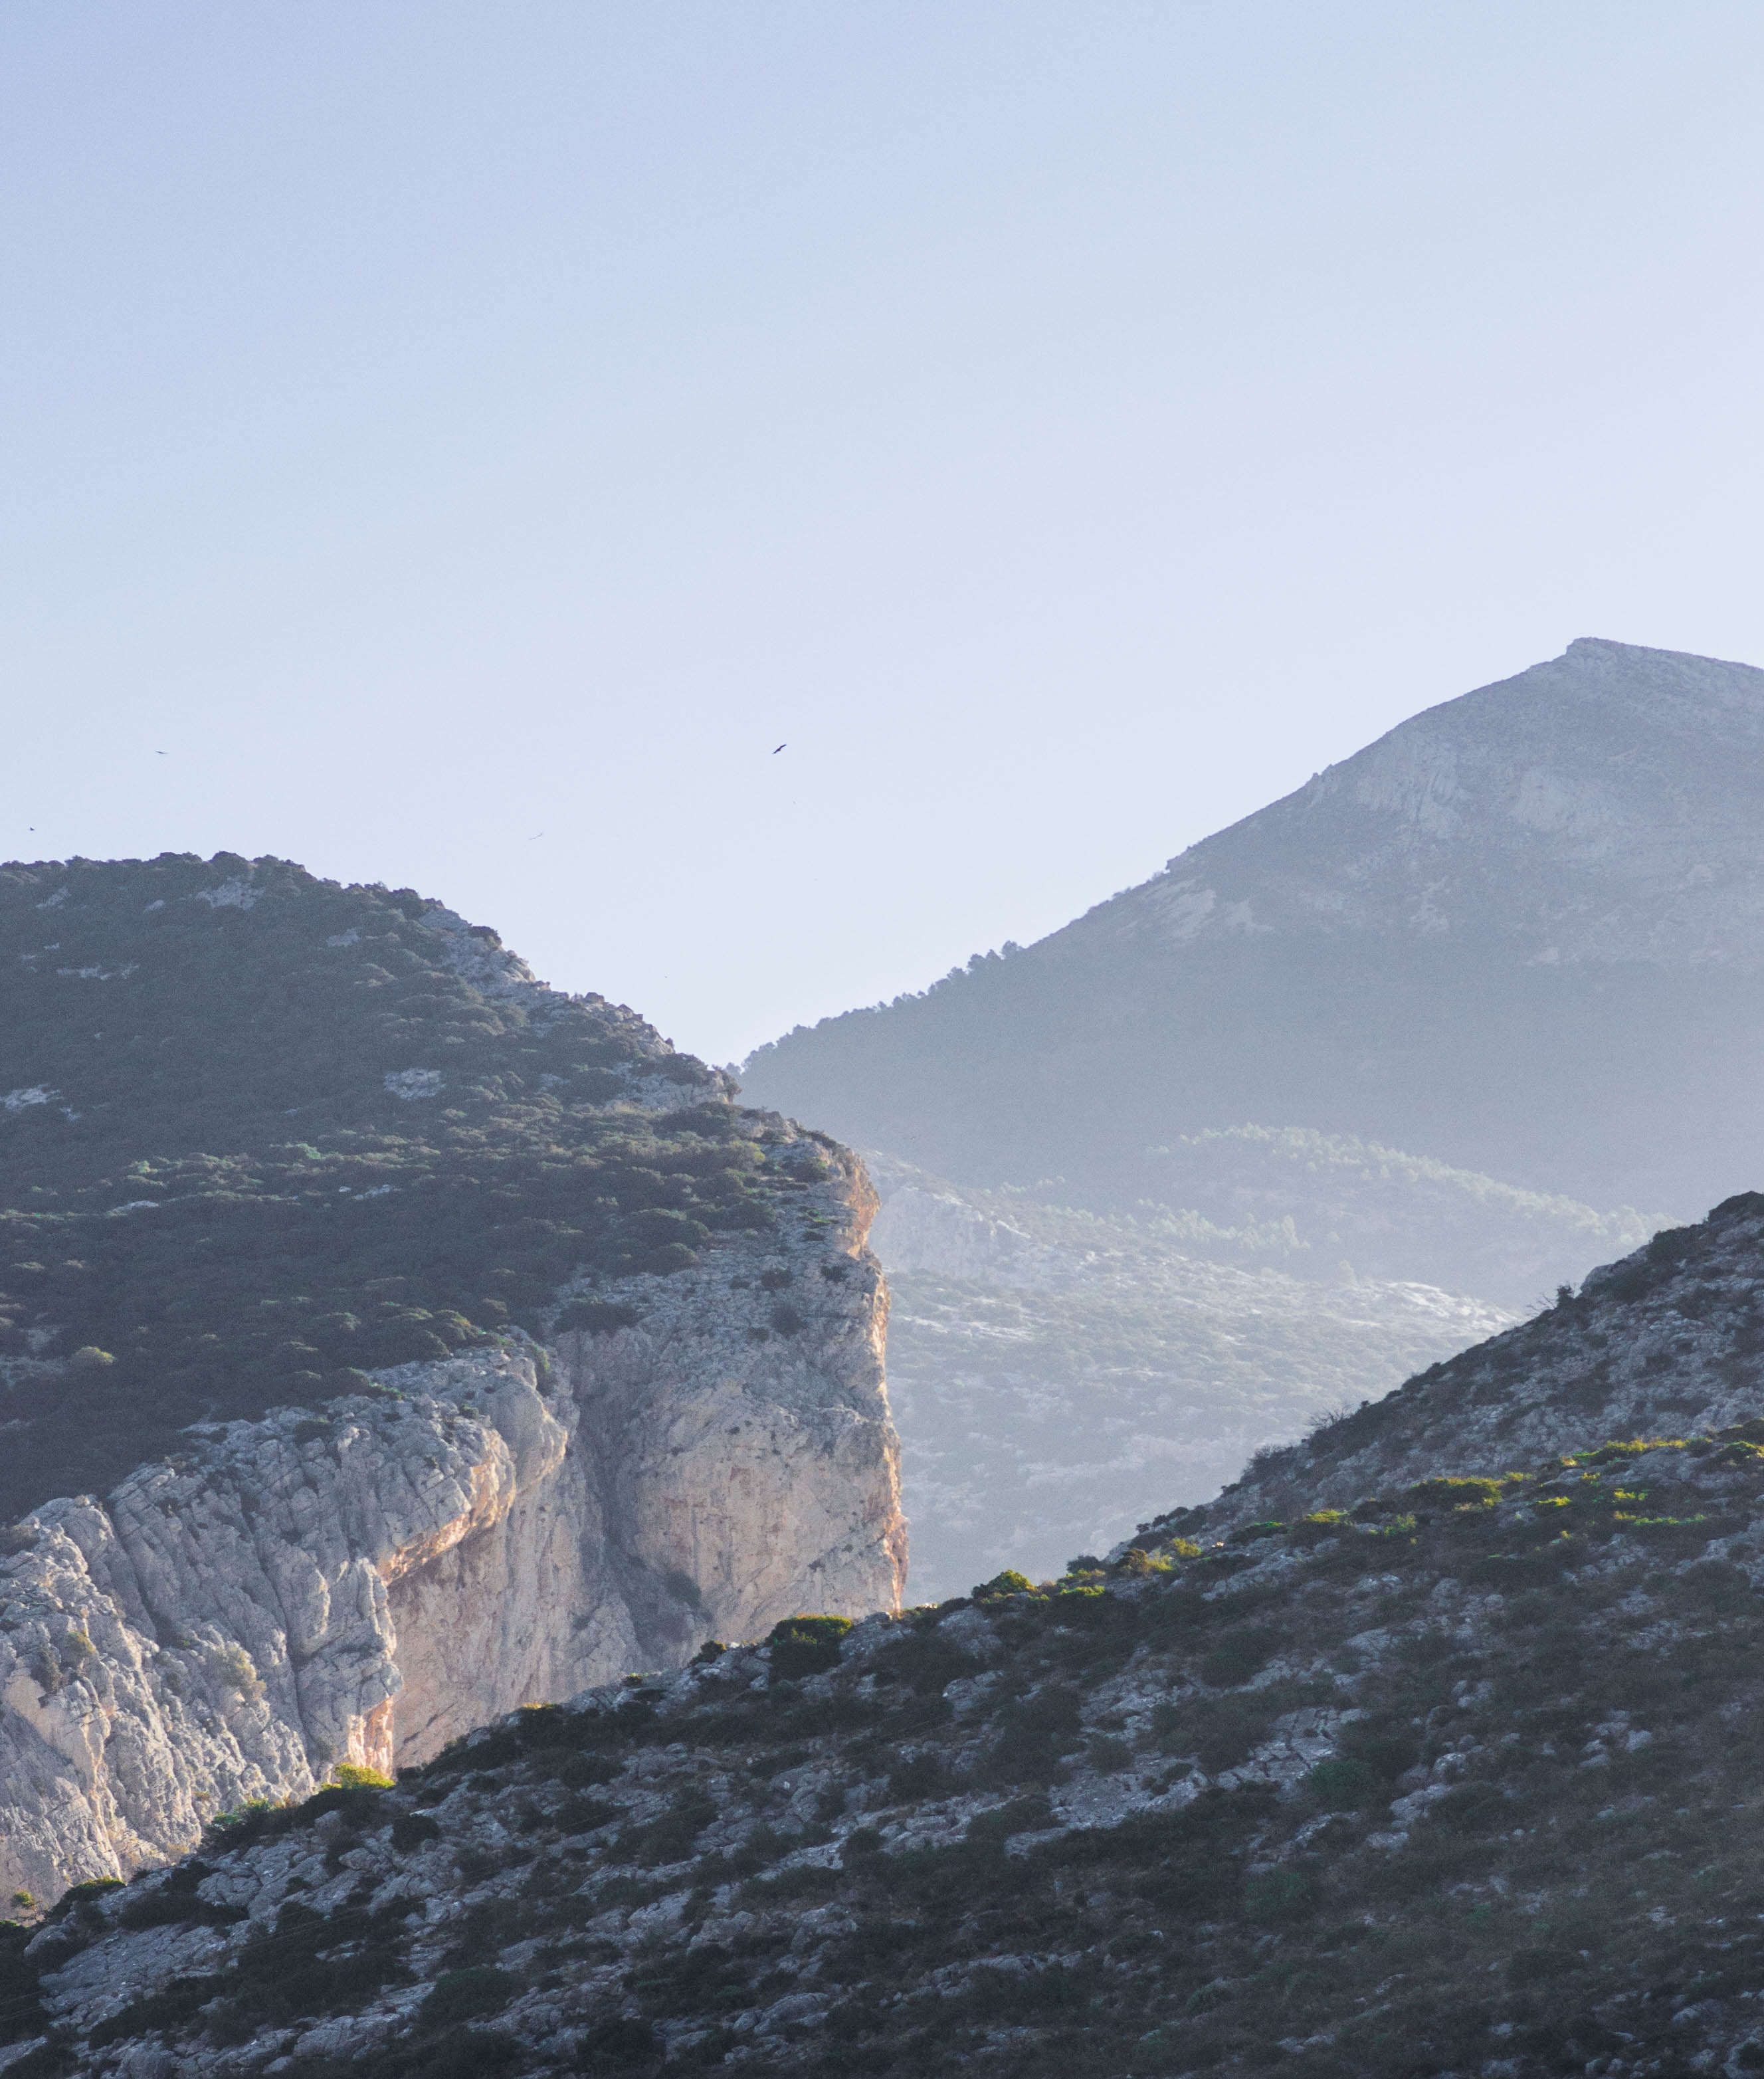
sea, coast, water, rock, ocean, mountain, snow, wave, mountain range, cliff, bay, fjord, terrain, body of water, cape, landform, geographical feature, atmospheric phenomenon